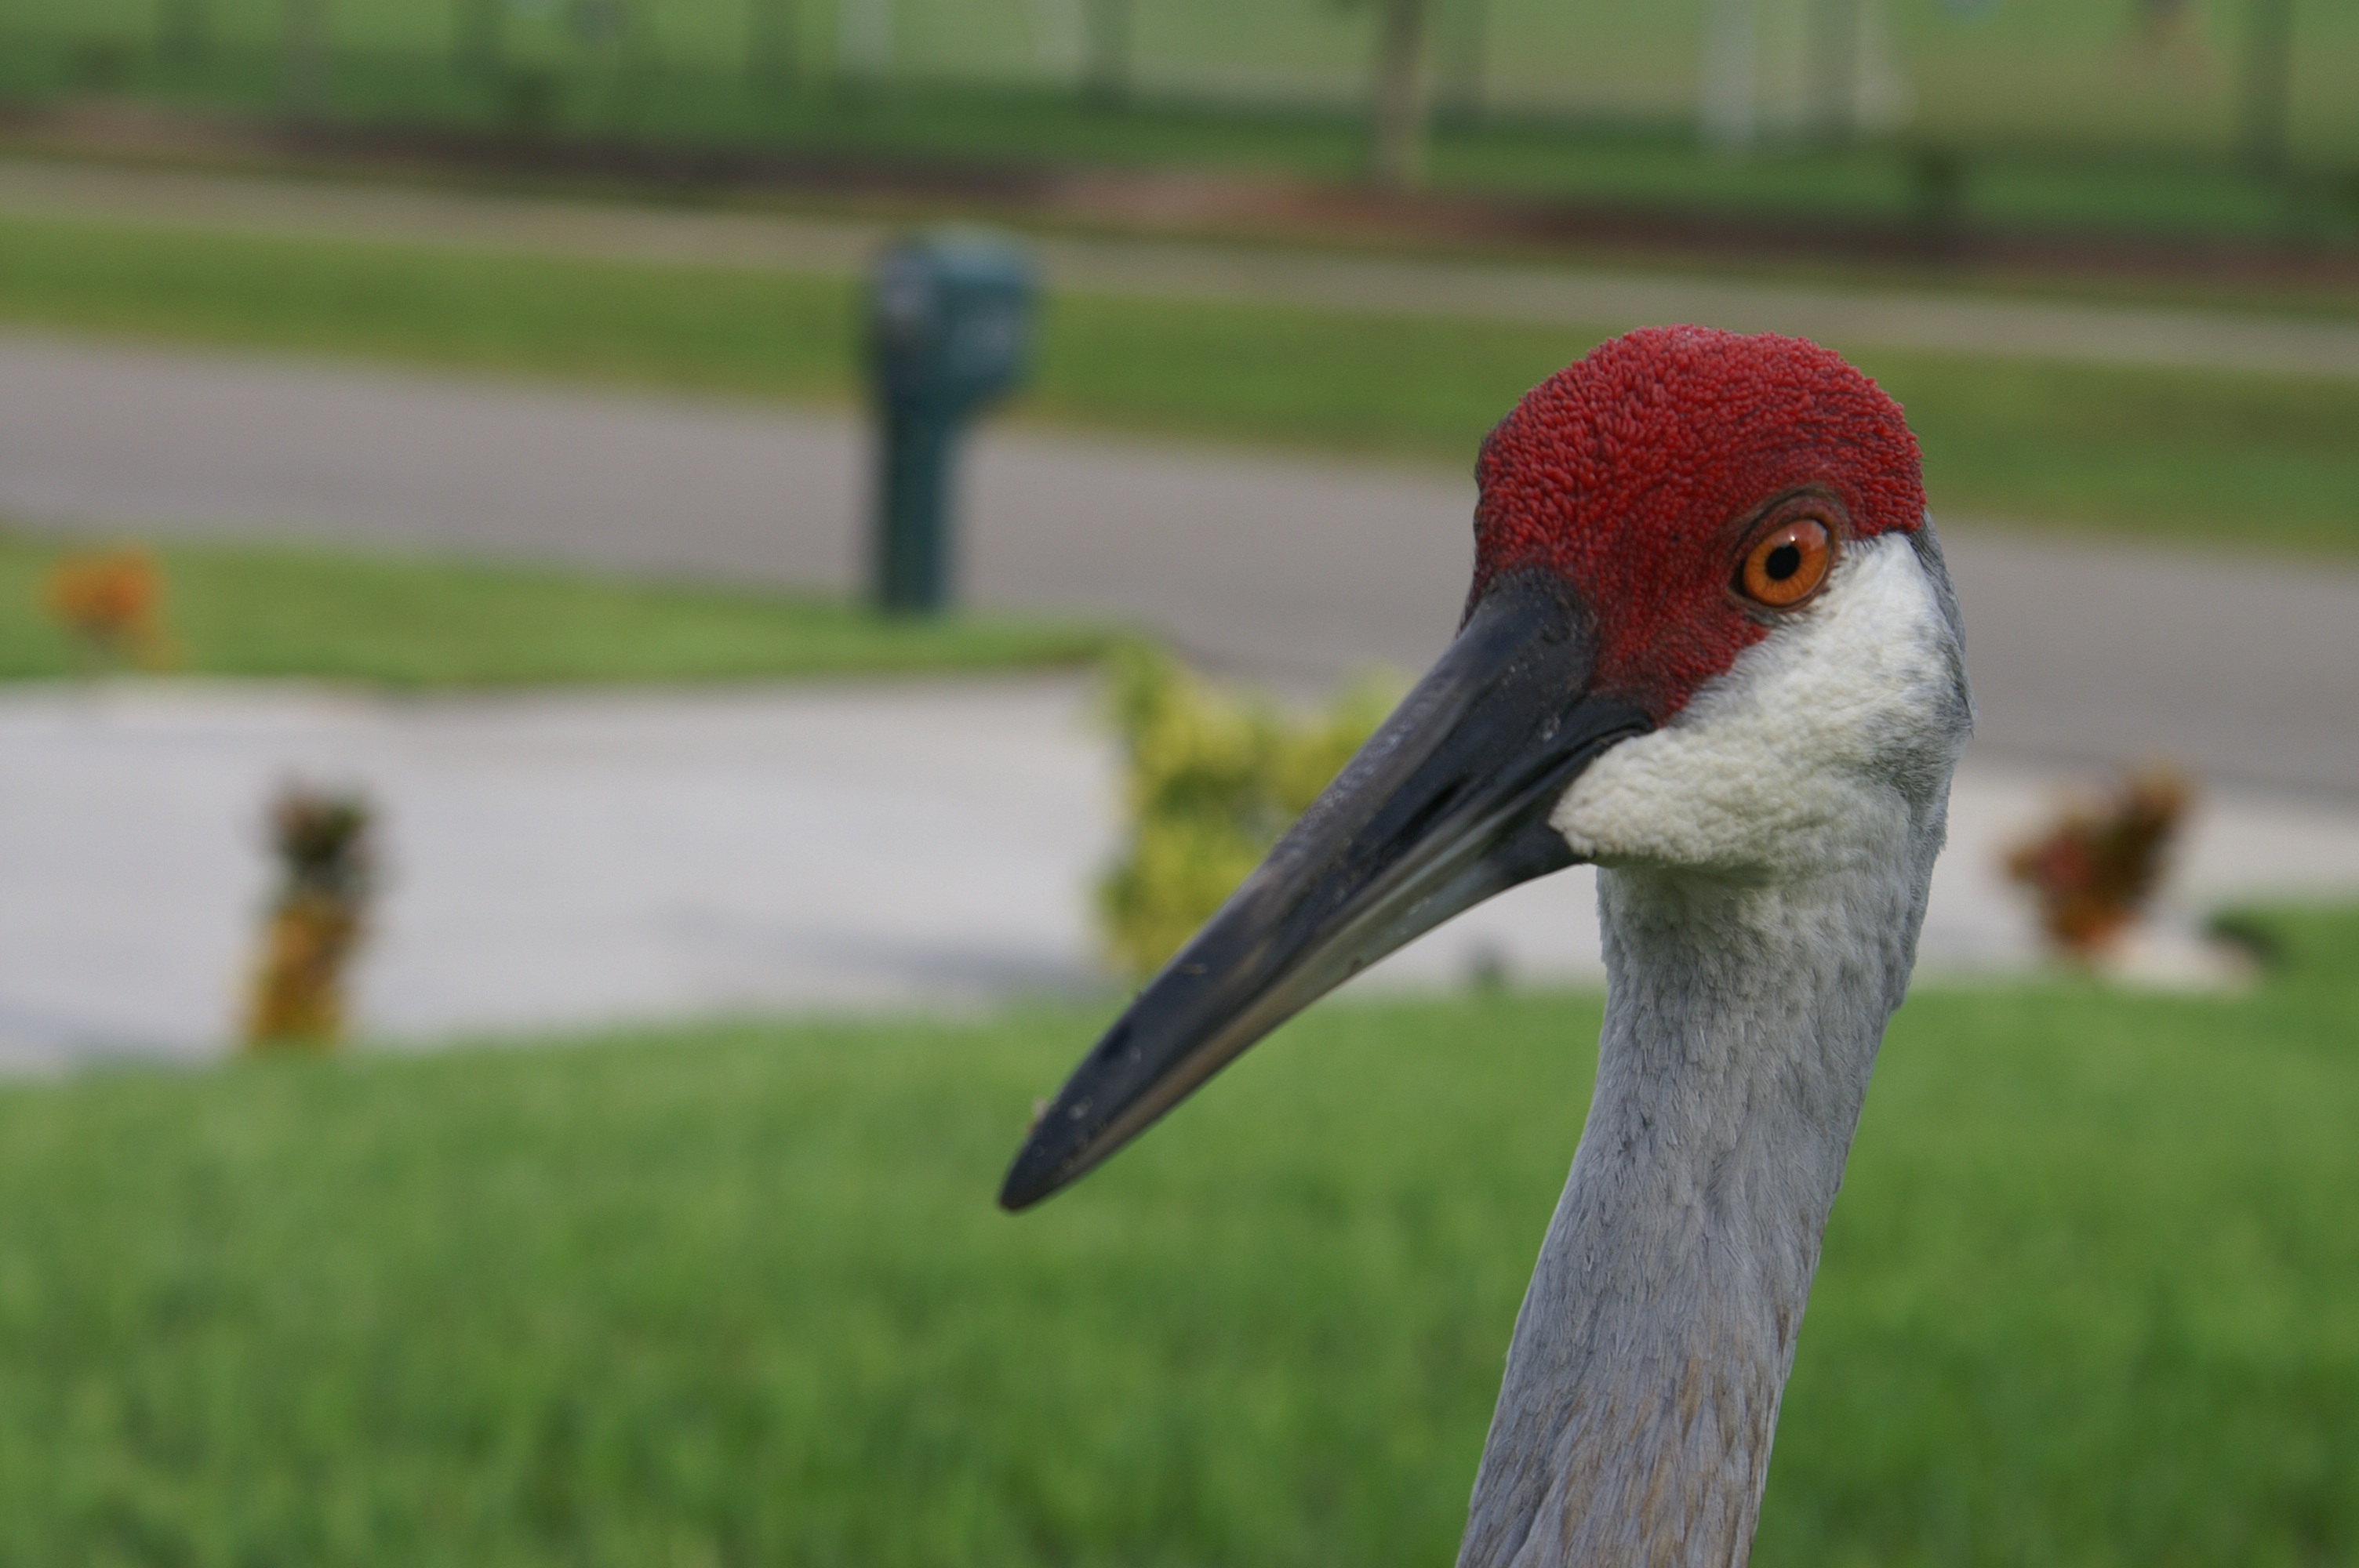
nature, bird, wildlife, red, beak, avian, fauna, stork, close up, long, head, vertebrate, crane, large, bill, water bird, avifauna, grus, sandhill crane, ciconiiformes, crane like bird